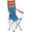
Label: chair